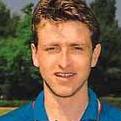
Age: 24